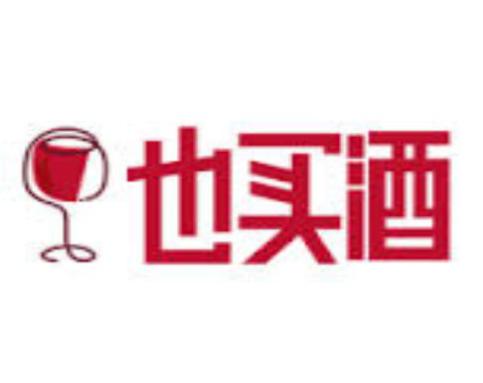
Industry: Food